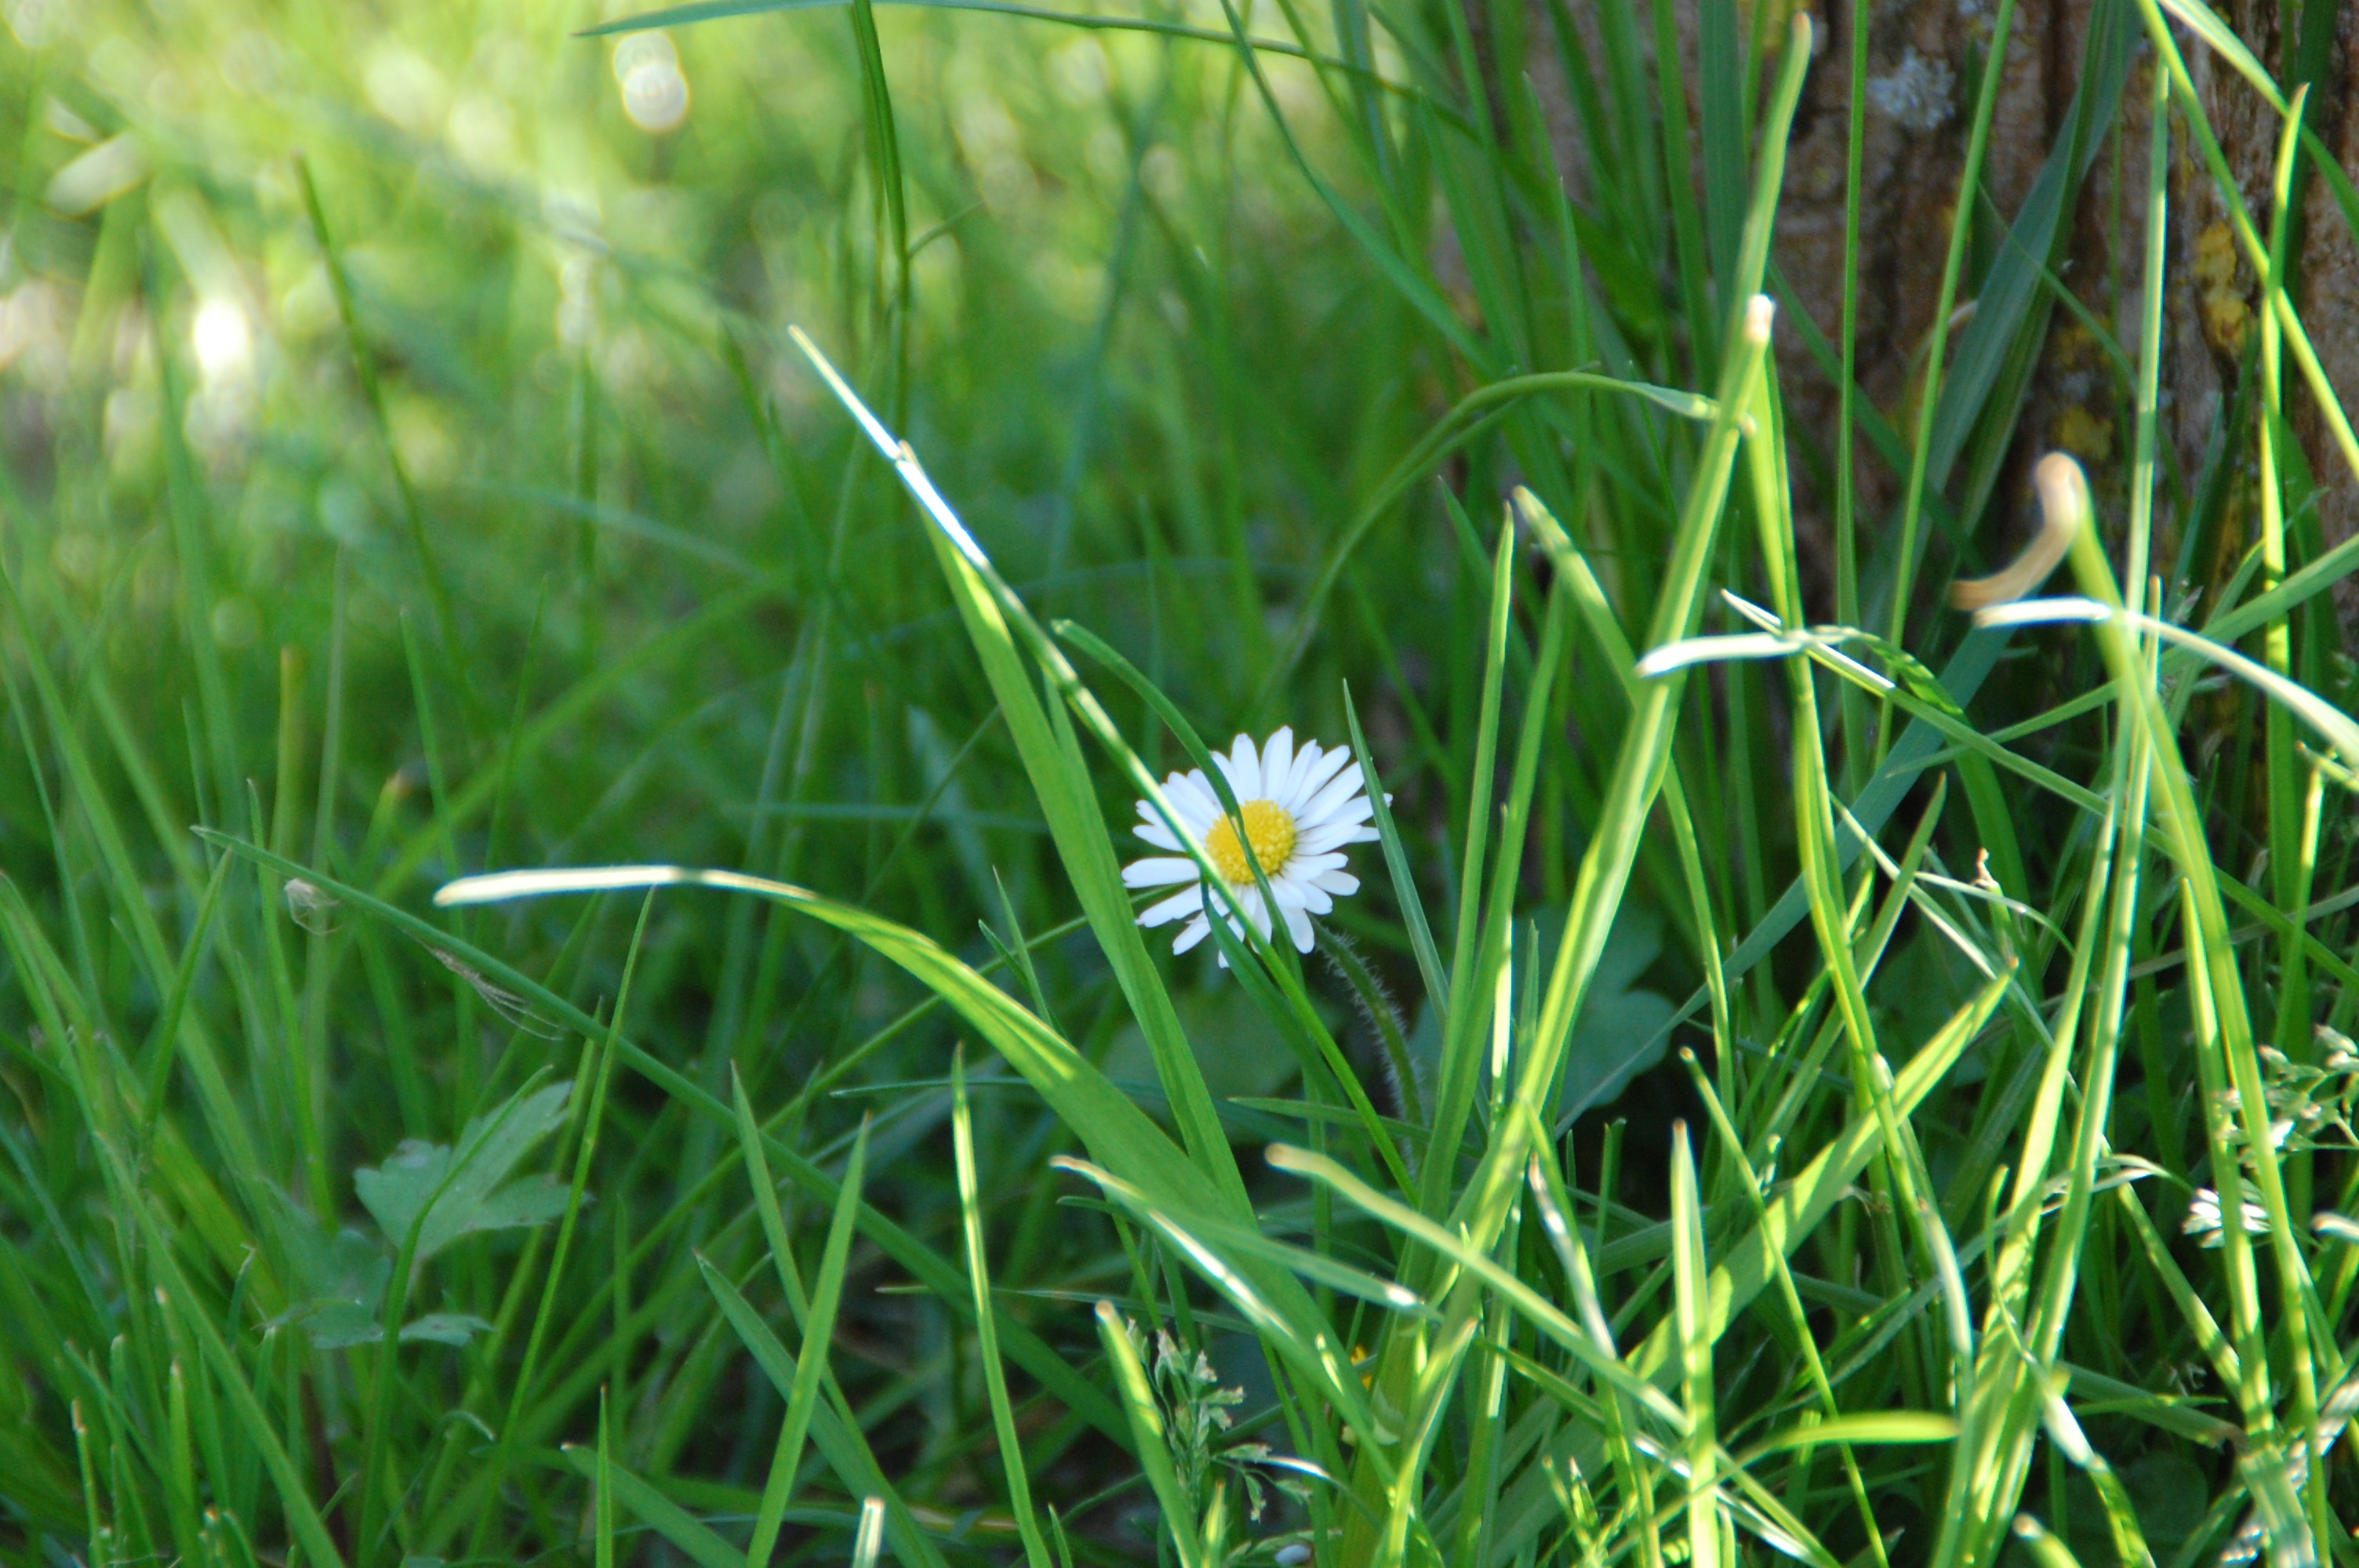
nature, grass, plant, field, lawn, meadow, prairie, flower, daisy, green, botany, flora, wildflower, grassland, habitat, macro photography, flowering plant, natural environment, grass family, land plant